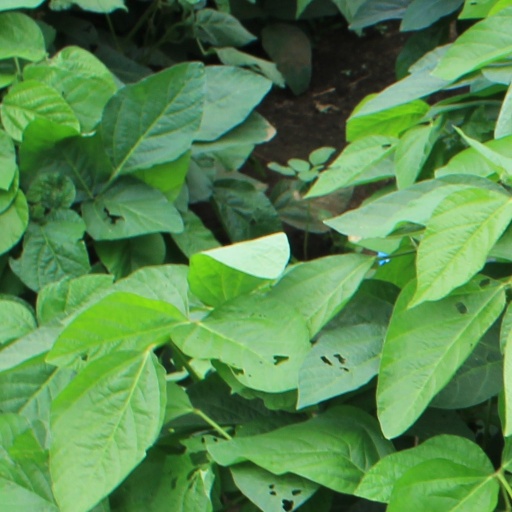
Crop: soybean